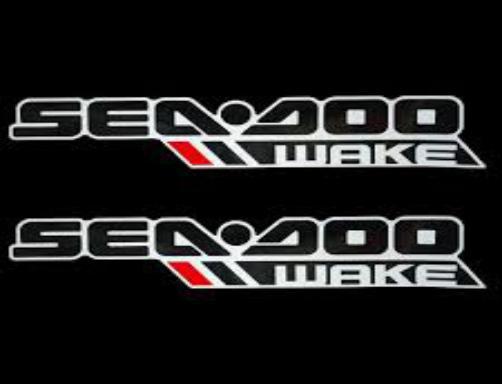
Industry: Sports